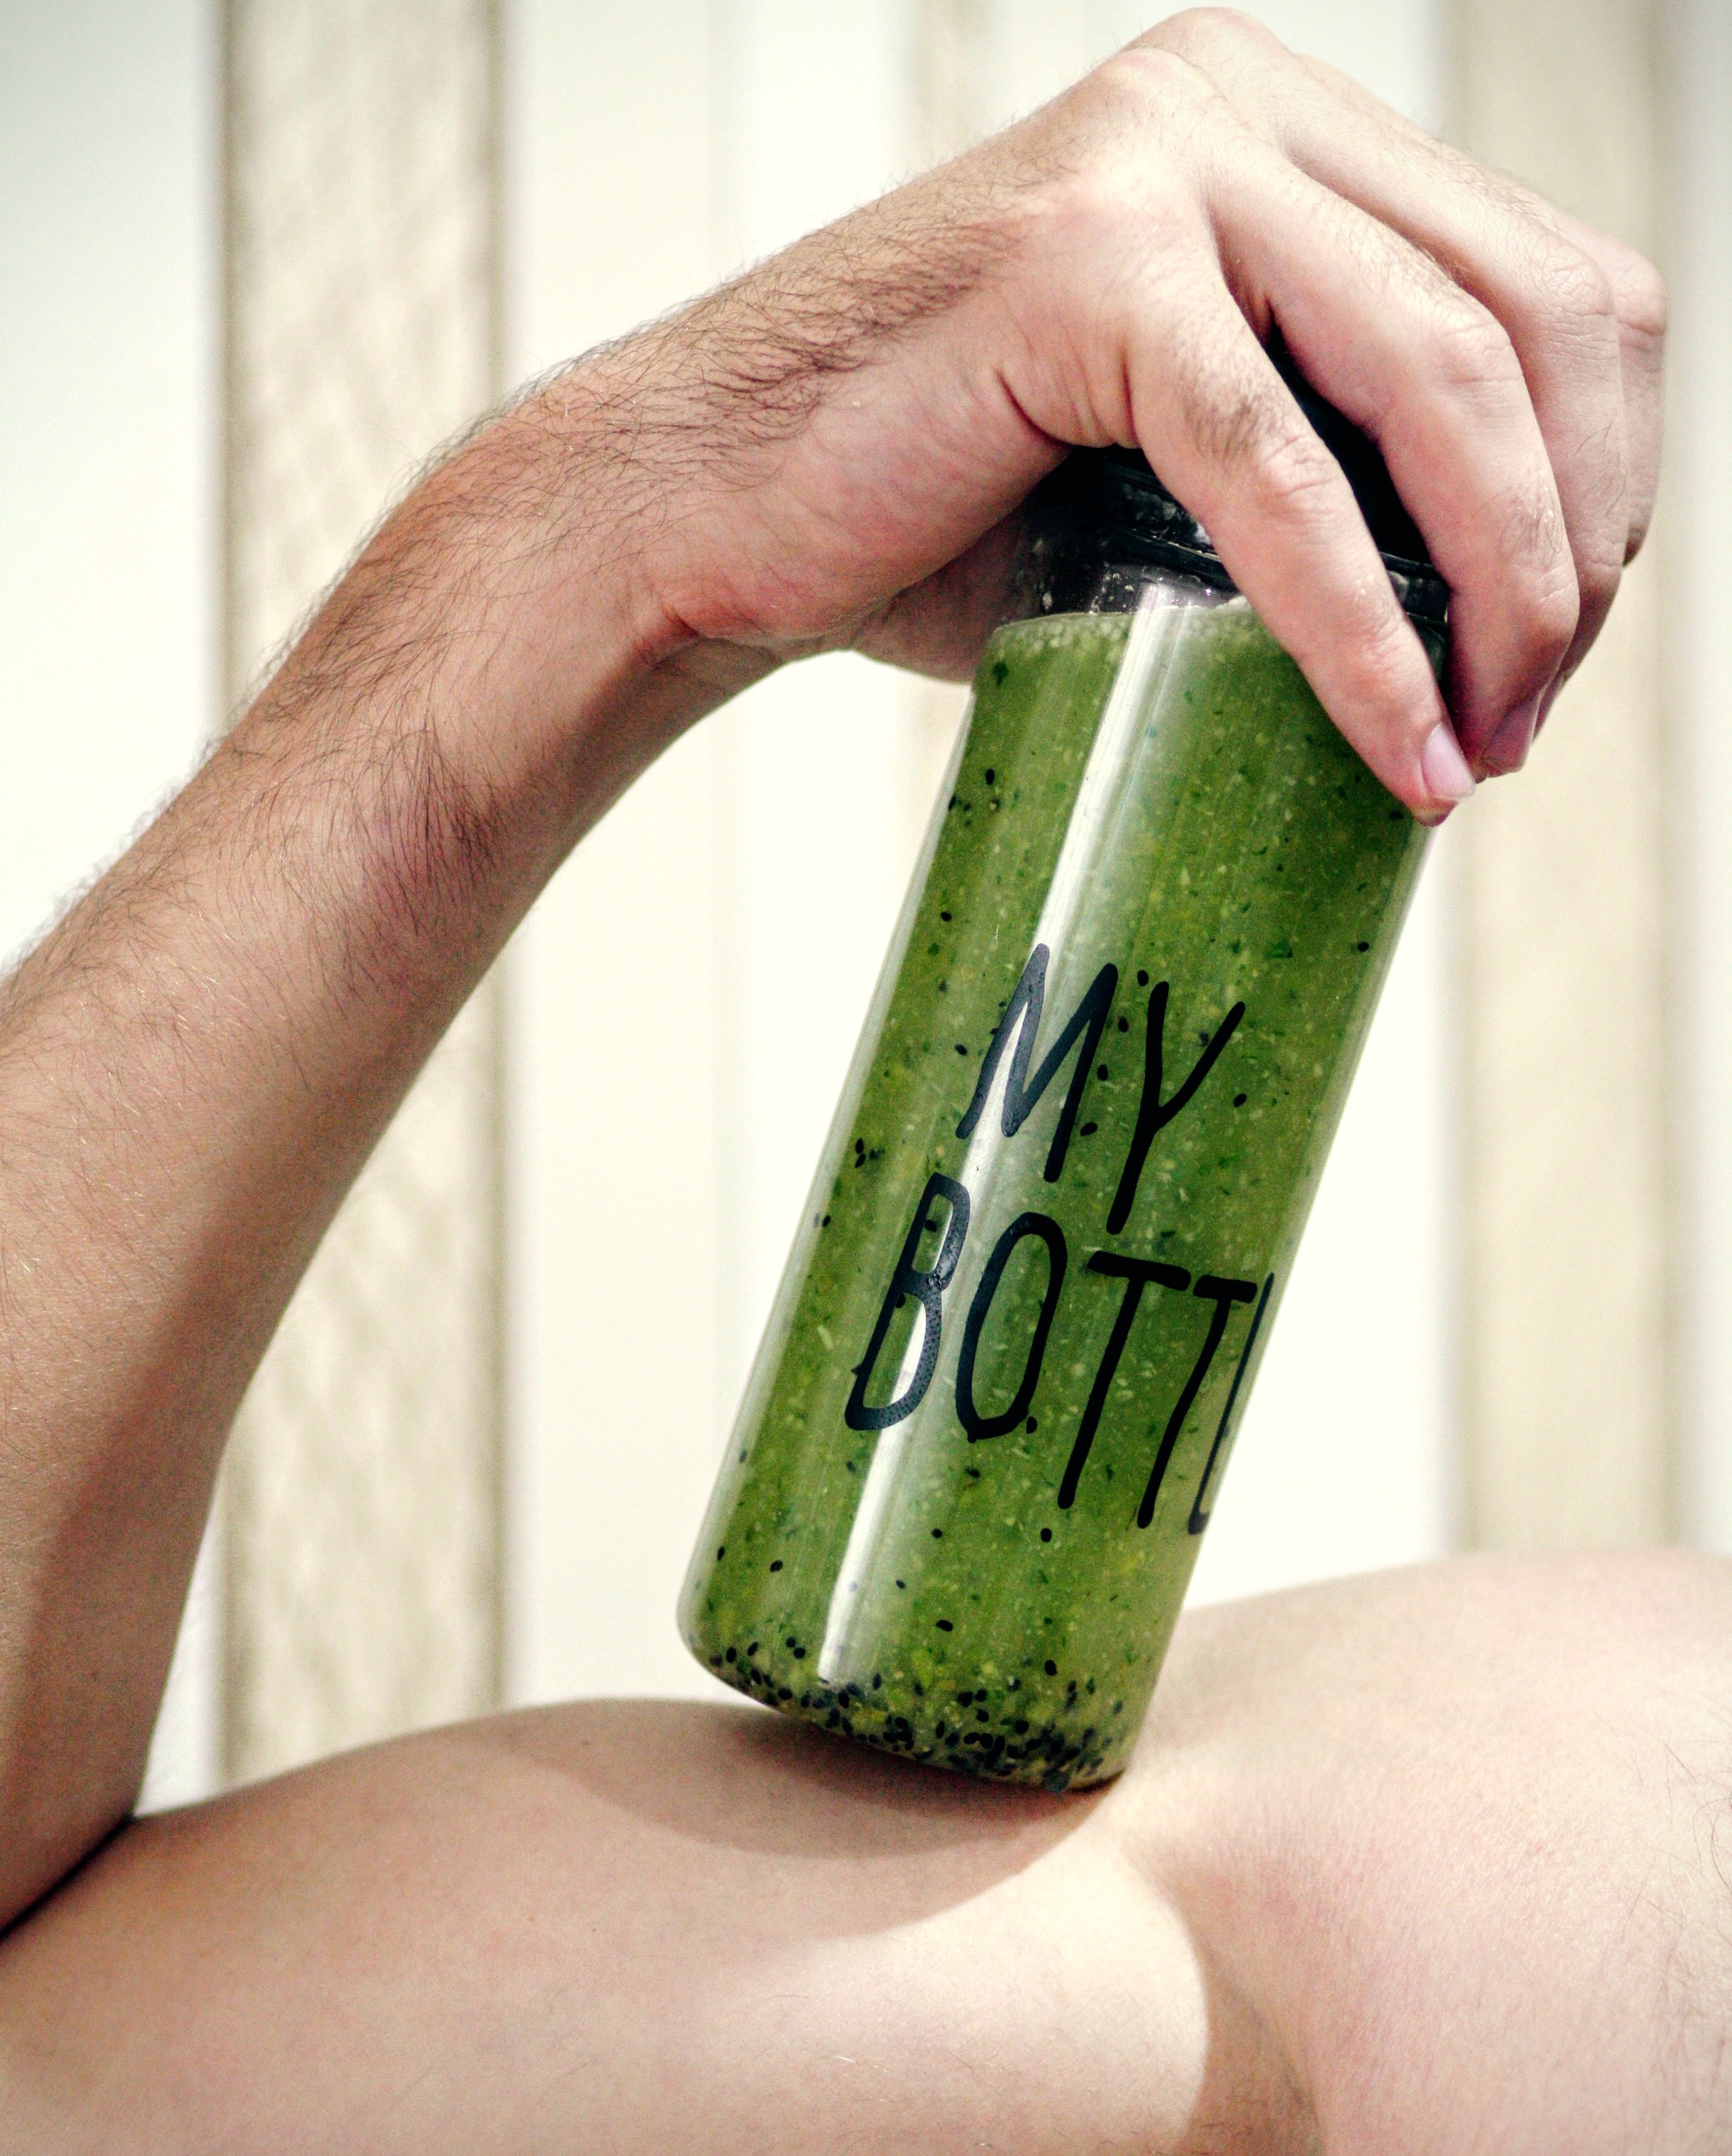
hand, liquid, plant, green, ingredient, produce, vegetable, natural, fresh, beverage, drink, bottle, pear, juicy, healthy, arm, dessert, delicious, cocktail, freshness, juice, kiwi, vitamin, tasty, cucumber, fruits, vegetarian, refreshment, raw, diet, detox, organic, smoothies, sense